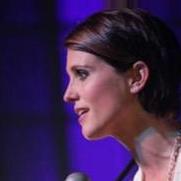
Age: 38